Indonesian passport

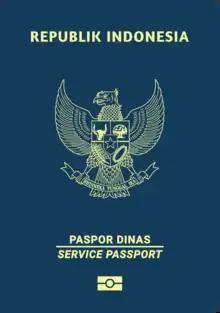

Issued by Ministry of Foreign Affairs for Indonesian subject(s) who is serving as civil servant on official travel. This type of passport is also issued to the immediate family member of the main passport bearer. The latest version of the service passport is issued in a blue colored-cover.